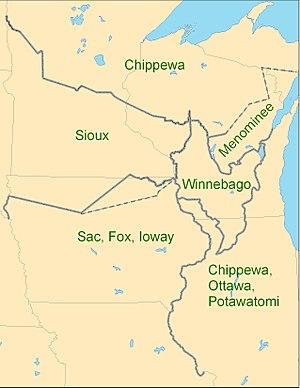
Le Premier Traité de Prairie du Chien fut signé par William Clark et Lewis Cass pour les États-Unis et les représentants des Sioux, Sauk et Fox, Menominees, Iowas, Winnebagos le 19 août 1825 et publié le 6 février 1826.